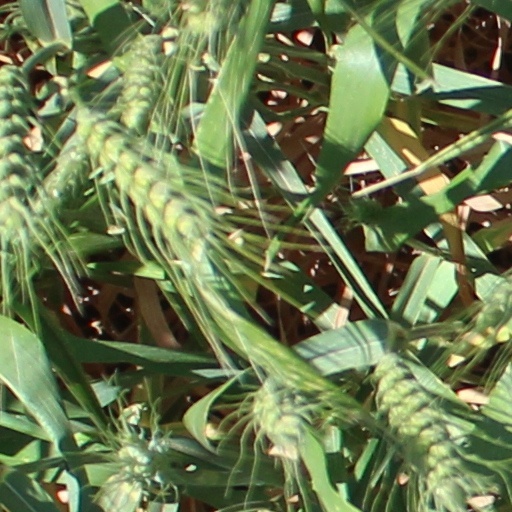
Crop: wheat